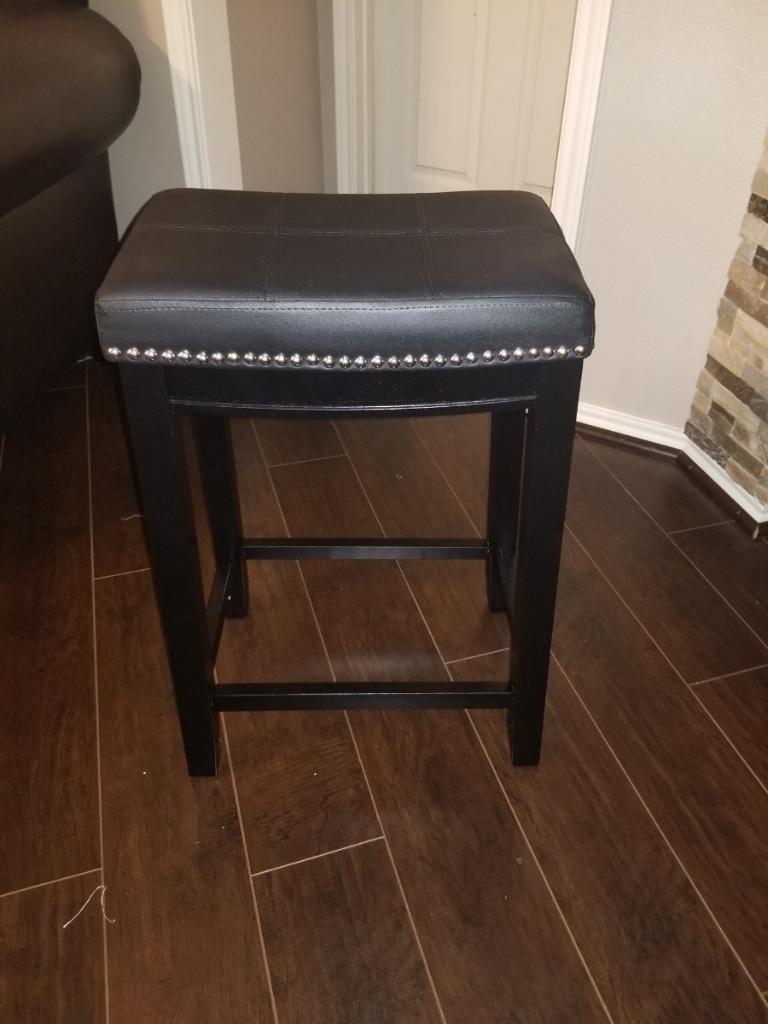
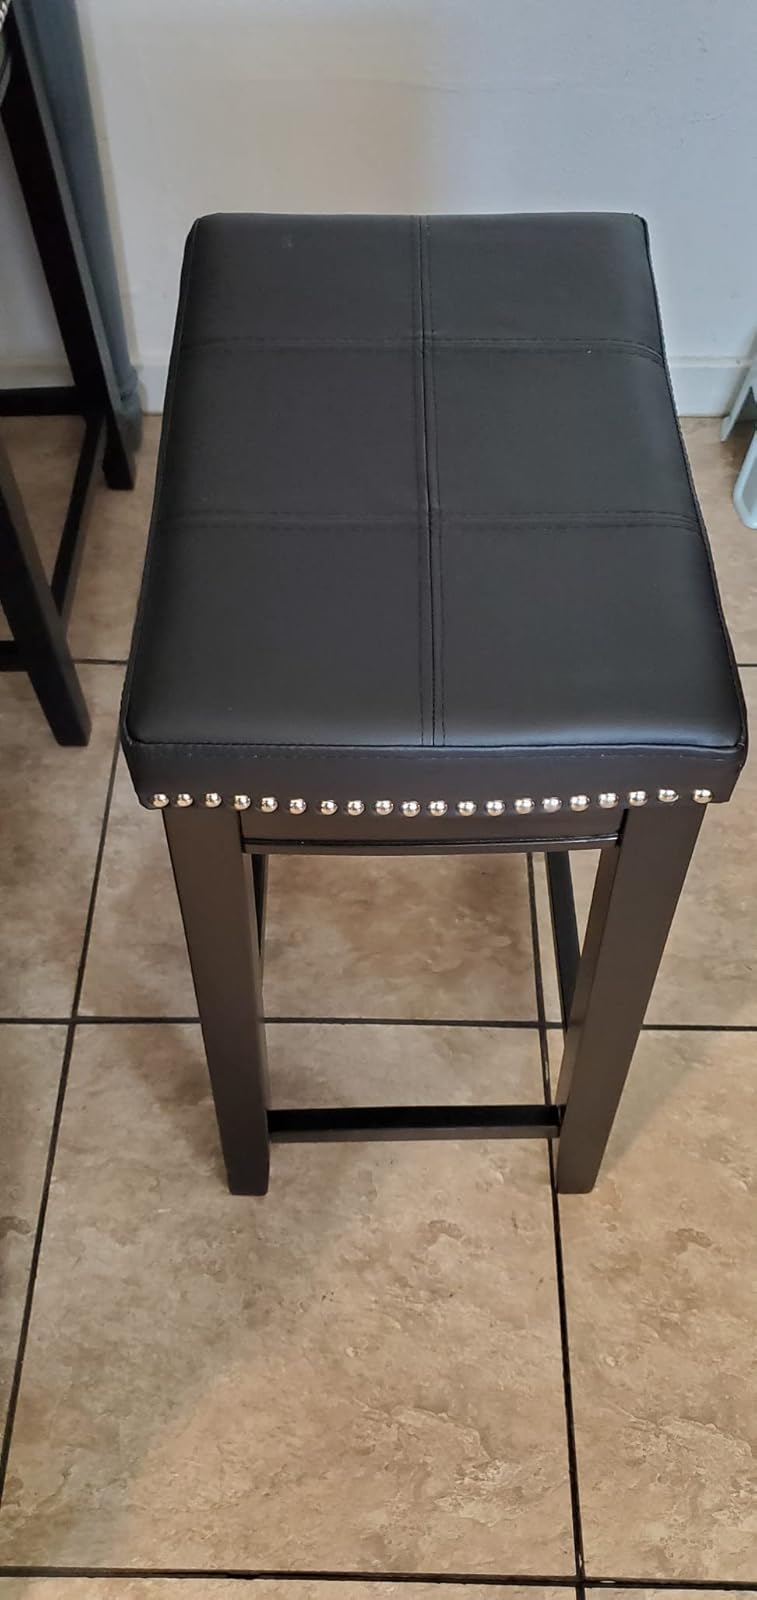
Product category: stool
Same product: yes